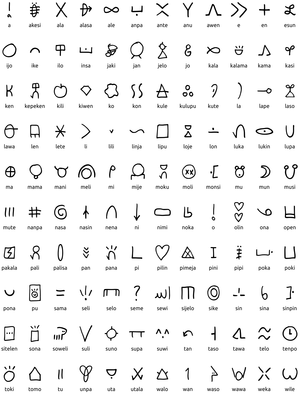
Les logogrammes du « sitelen pona » que Sonja Lang a présentés dans son livre « Le toki pona : langue du bien » servent à écrire le toki pona, langue construite minimaliste.